First Luso-Malabarese War

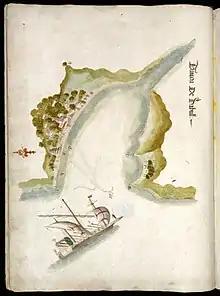
The port city of Dabul and a Portuguese bastard-galley depicted by Dom João de Castro.

The Kolathiri raja who had welcomed the Portuguese died in April 1507 and as his succession was contested, the Zamorin managed to place a preferred candidate who was less inclined to the Portuguese on the throne.